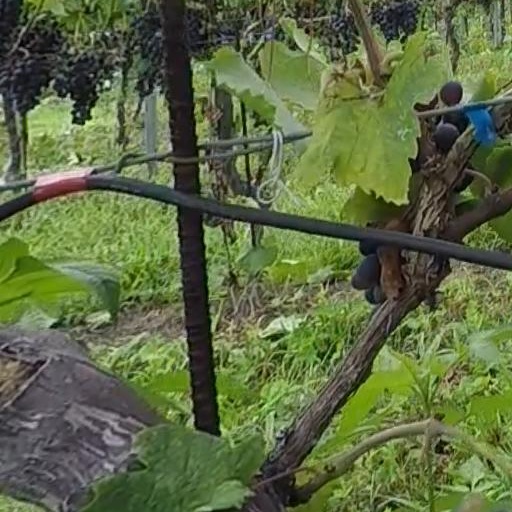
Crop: grape